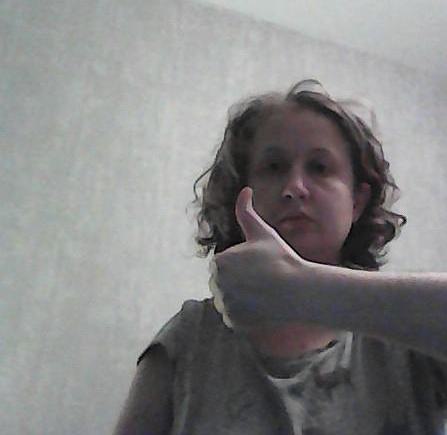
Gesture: like